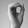
ASL letter: O